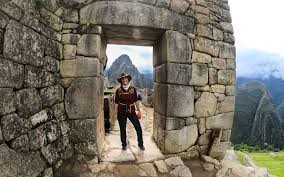
Landmark: Machu Picchu